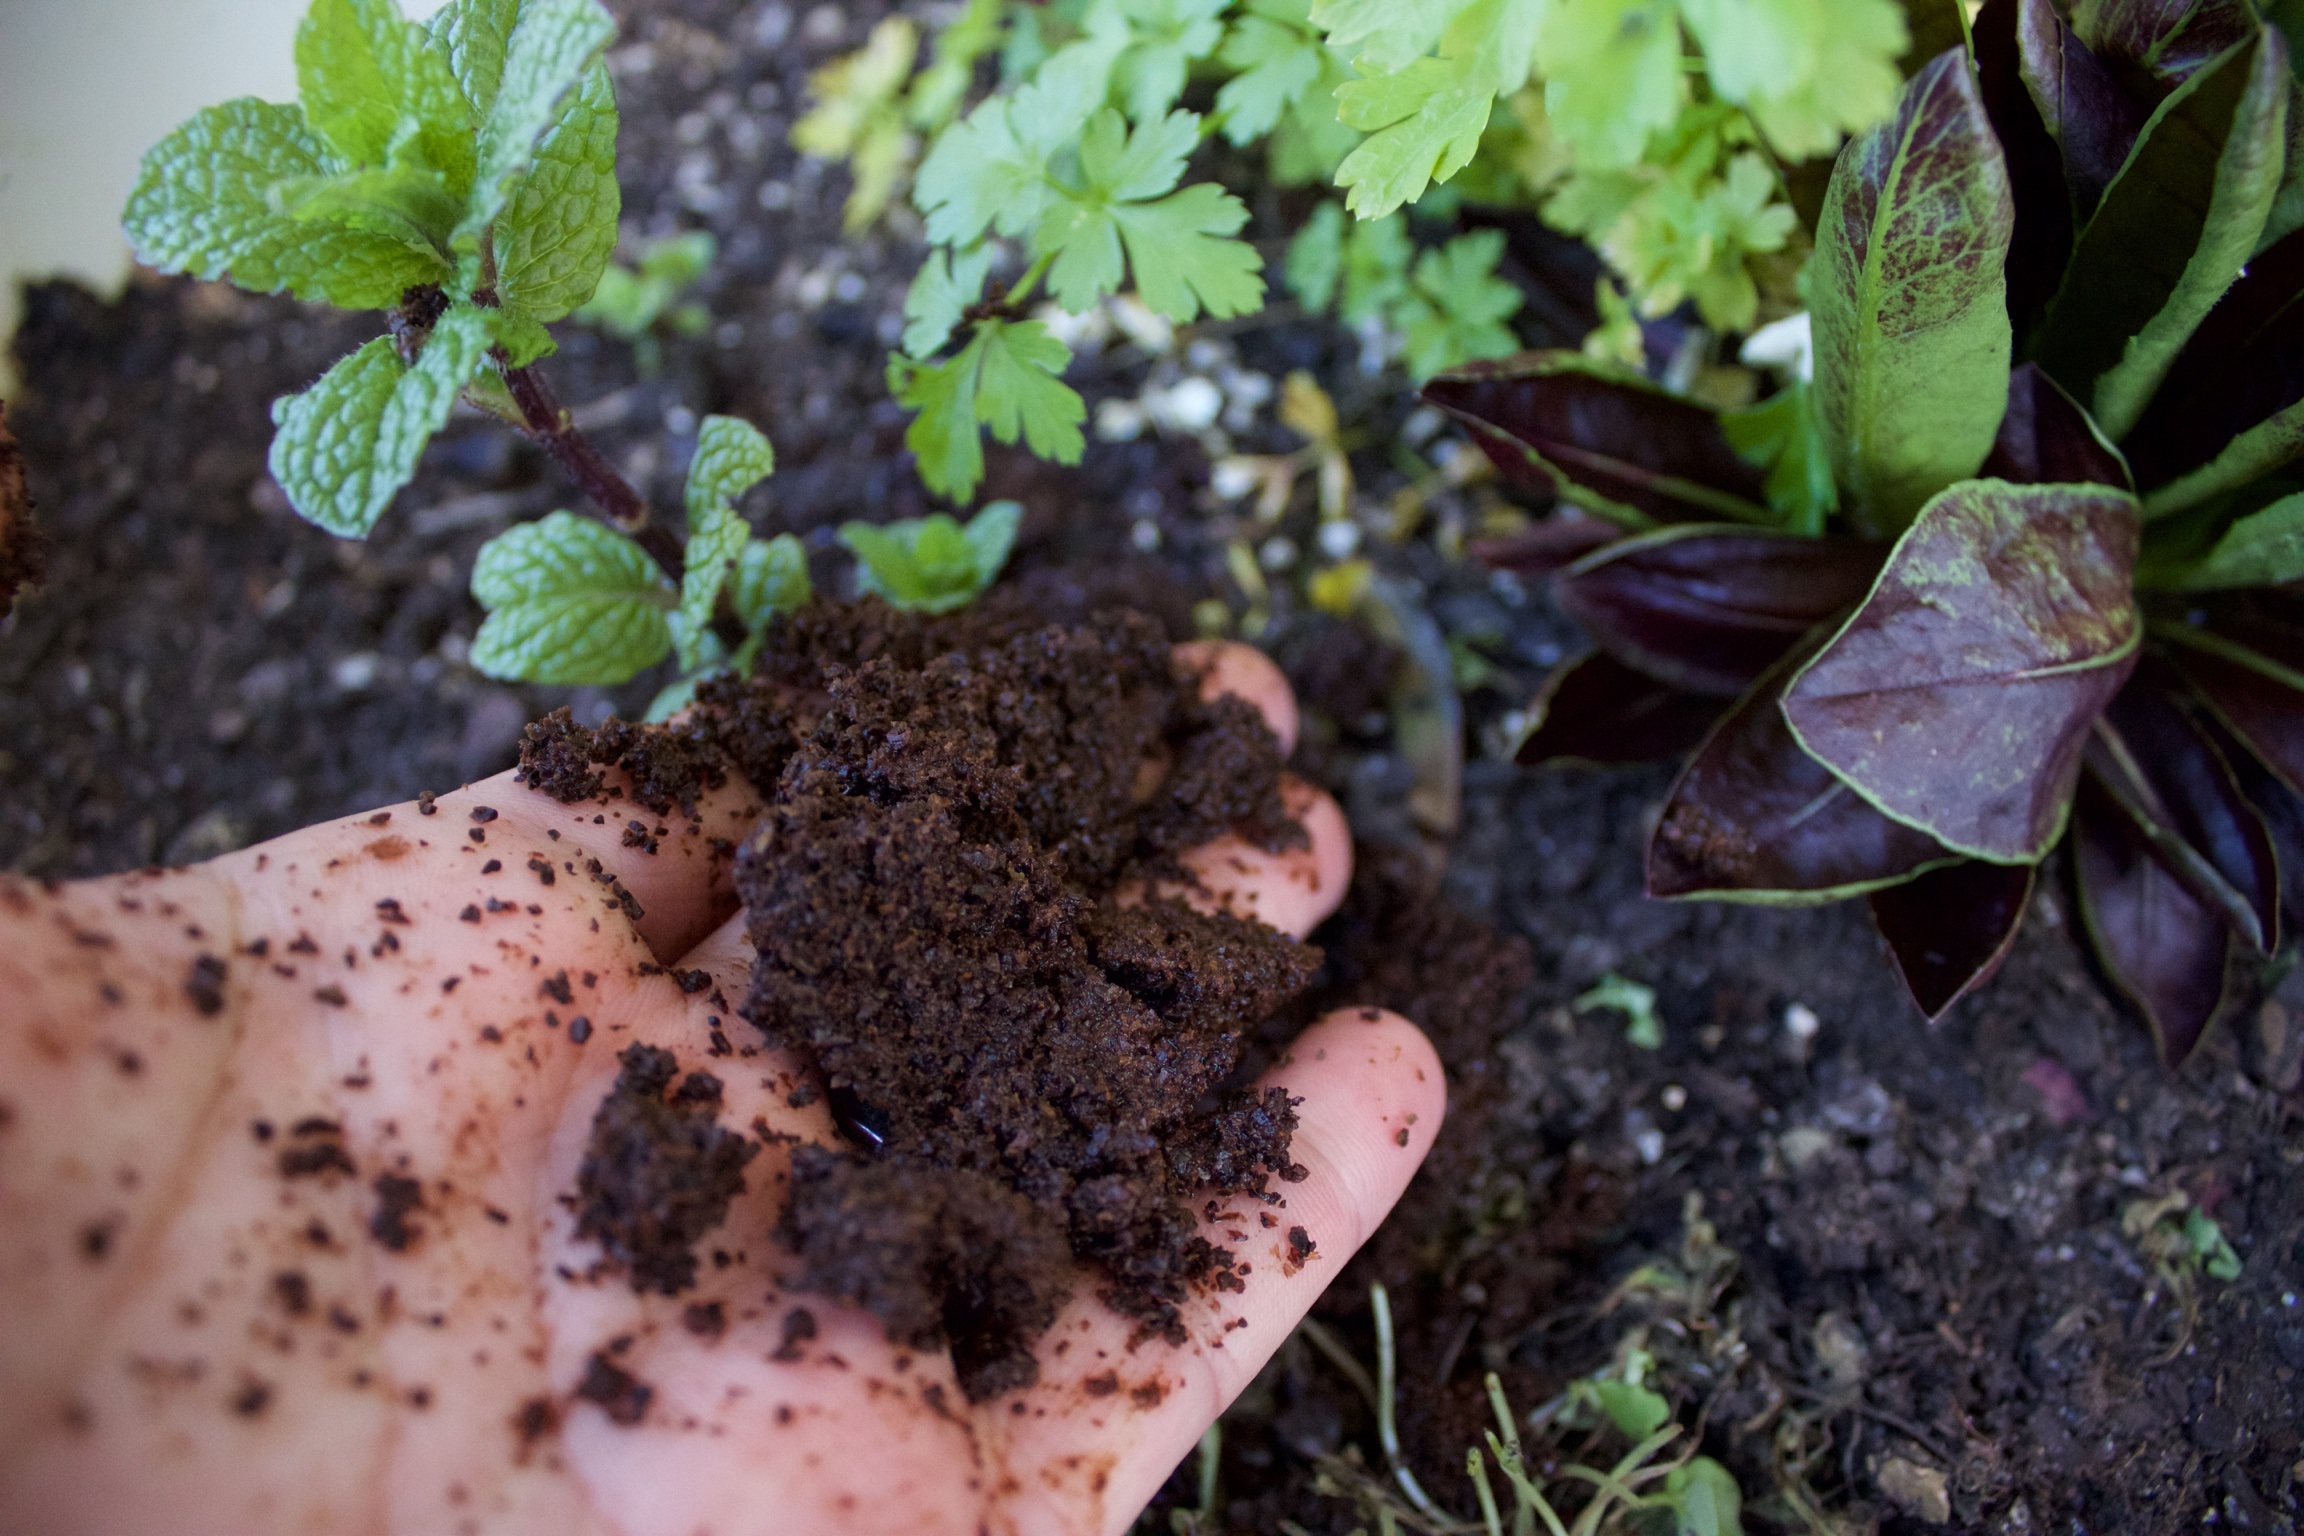
plant, leaf, flower, food, produce, soil, flora, flowering plant, land plant